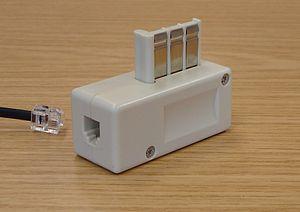
La prise F-010 ou prise en T, surnommée ainsi du fait de sa forme semblable à la lettre T, est le type de connecteur téléphonique historique en France. On l'appelle parfois conjoncteur PTT du nom de l'ancienne administration des postes et télécommunications ou encore prise gigogne quand elle permet d'en empiler plusieurs l'une sur l'autre. Elle a été installée sur les installations terminales de France Télécom jusqu'à la fin 2003. Depuis, les nouvelles installations sont équipées de prises 8P8C à la norme CEI 60603-7 appelées incorrectement RJ45. Cette prise est aussi communément appelée « prise 8 plots ».
La connectique désigne l’ensemble des procédés et techniques qui permettent d'établir une connexion fiable entre des systèmes électriques ou électroniques distincts. Elle est à la fois utile à la transmission de l'énergie et à celle des données.
Un détrompeur est un dispositif, généralement mécanique, permettant d’éviter les erreurs d'assemblage, de montage ou de branchement.